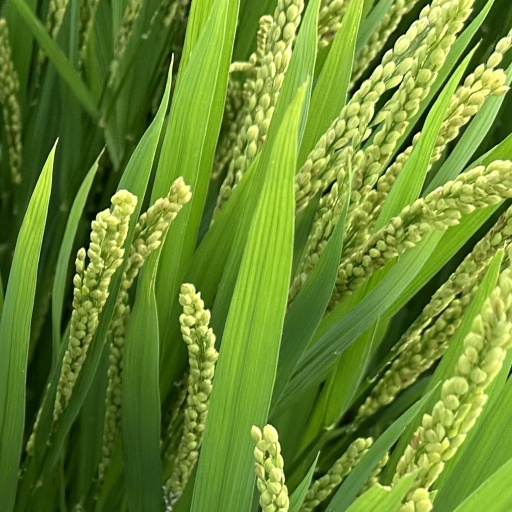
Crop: rice